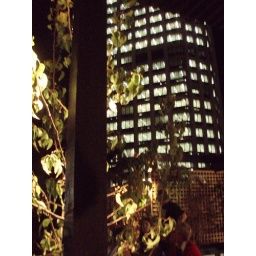
The rialto tower in the back ground